Fenerbahçe S.K.

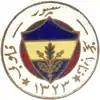
Former crest of Fenerbahçe (1907–1928)

Since the club's foundation, Fenerbahçe has used the same badge, which has only undergone minor alterations.